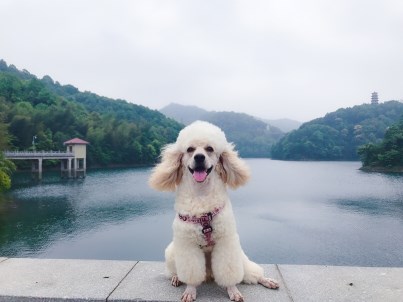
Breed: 2925-n000114-toy_poodle